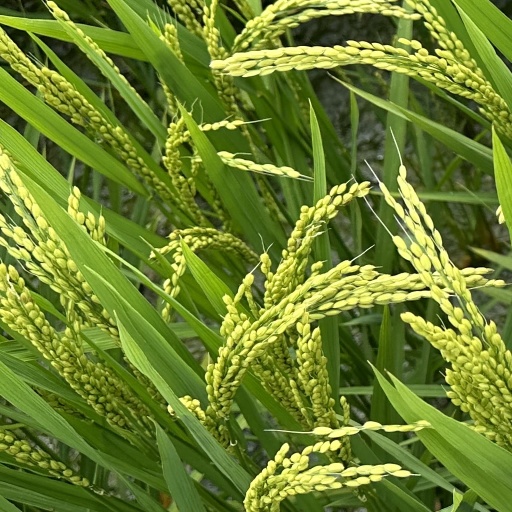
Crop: rice